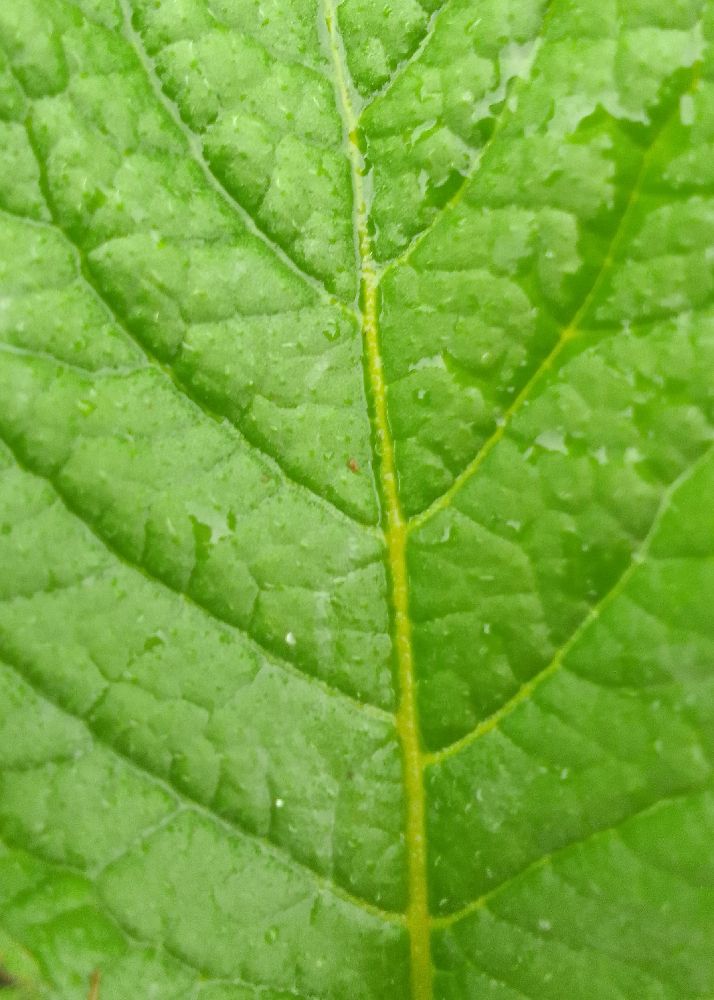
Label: Healthy